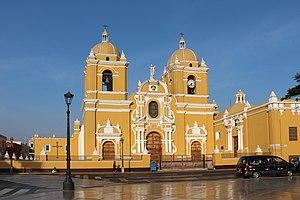
Cathédrale Sainte-Marie de Trujillo, Pérou
Le Codex Martinez Compañon est un manuscrit de la fin du XVIIIᵉ siècle au Pérou, Trujillo del Peru, rédigé par l'évêque de Trujillo, Baltasar Martínez Compañón, entre 1782 et 1785, contenant 1411 aquarelles et 20 partitions décrivant la vie dans son diocèse. Il s'agit d'une œuvre ethnologique d'un intérêt particulier.